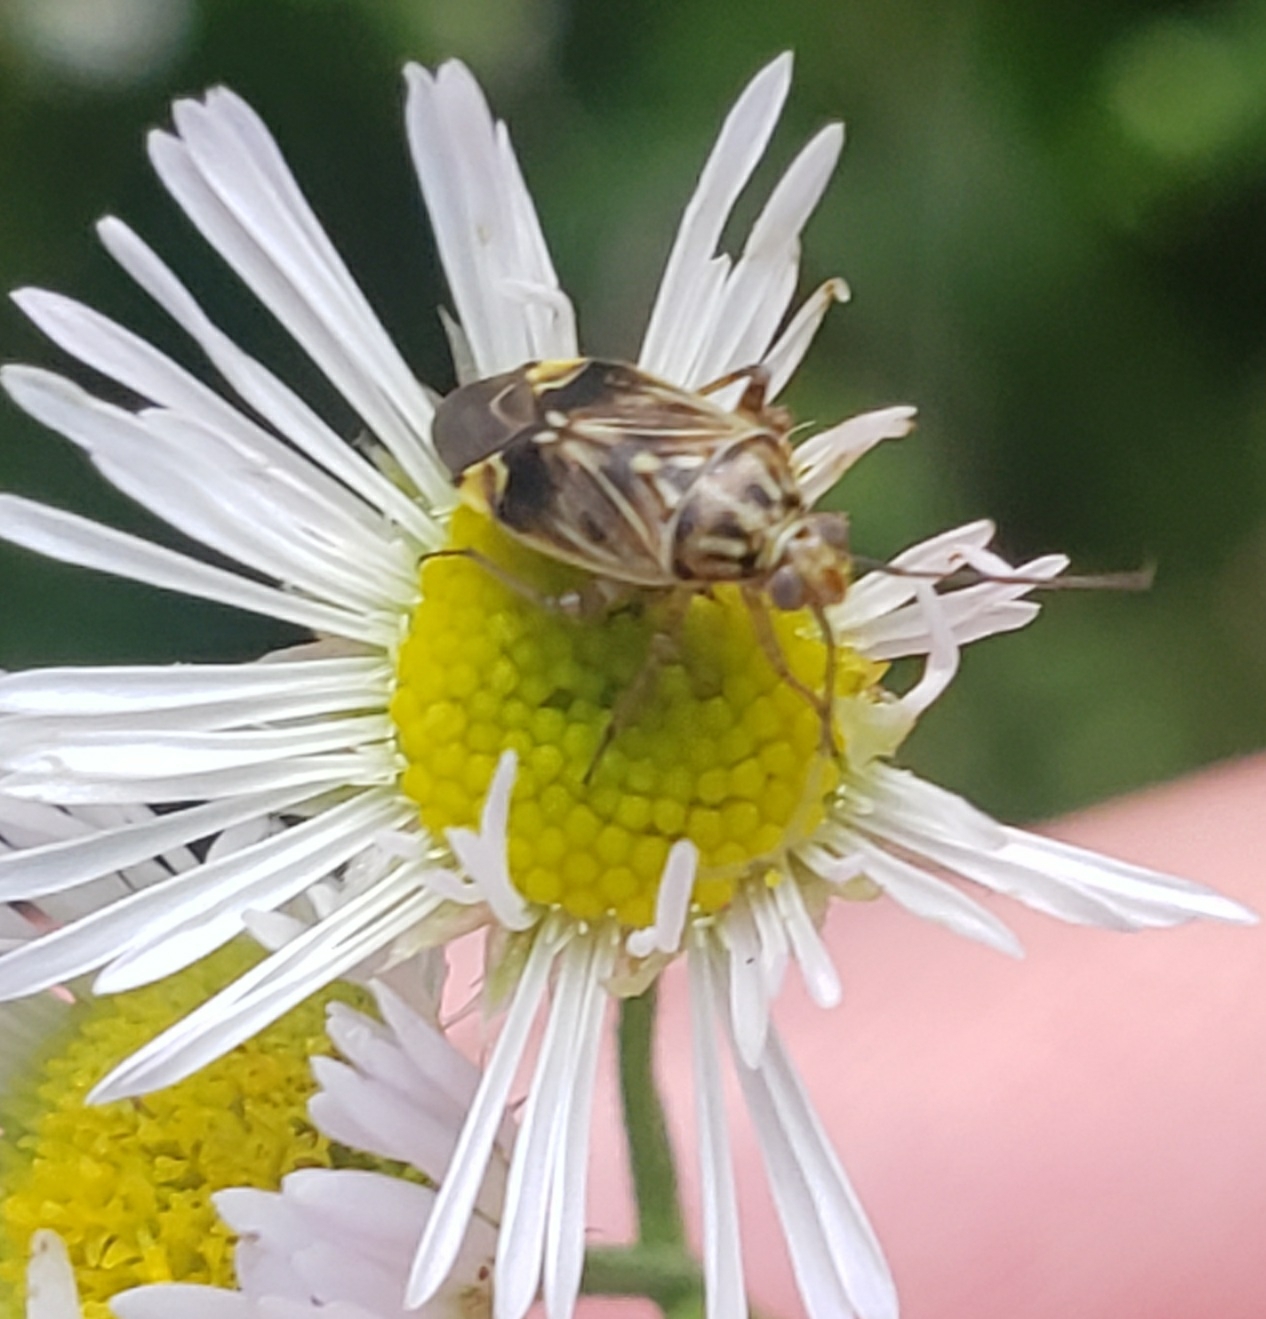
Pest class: lygus_bug